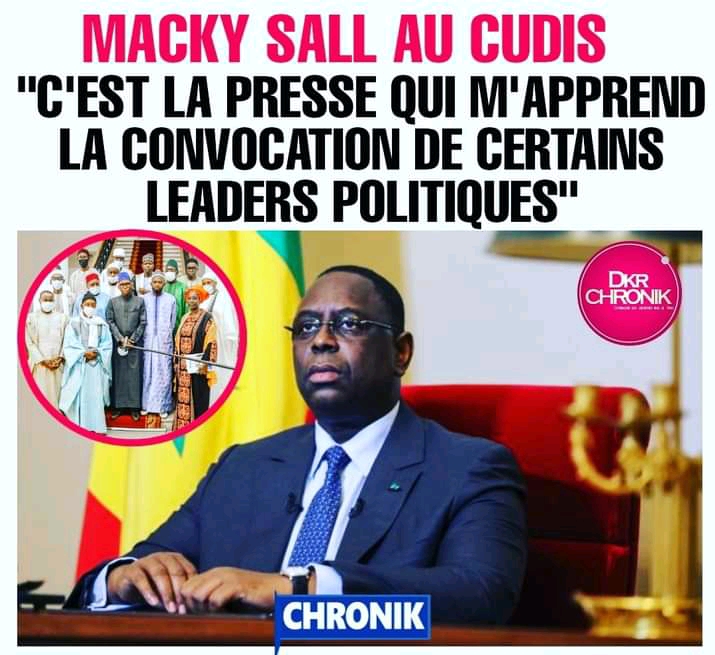
Nataal bii suñu njiitum réew la moo jiite suñu réew ci Senegaal. Ñu ngi bind ca kaw mbind mu frañse mu ñuul. Moom mu ngi sol ab "costume" bu ñuul takk ab montaram bu ñuul jiital ab yére bu weex ak takkukaay bu bula.  Mu ngi toog ci ab "chaise" bu xonq suñu "drapeau" nekk ca ginnaaw. Am na yit ay nit yu nekk nële taxaw di jël ab nataal ay góor ak jenn  jigéen.